Sagardighi (Cooch Behar, India)

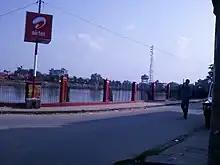
Picture: Sagar Dighi in 2010

Sagardighi or Sagar Dighi is a lake in Cooch Behar, India, boasting a diverse array of migratory birds.